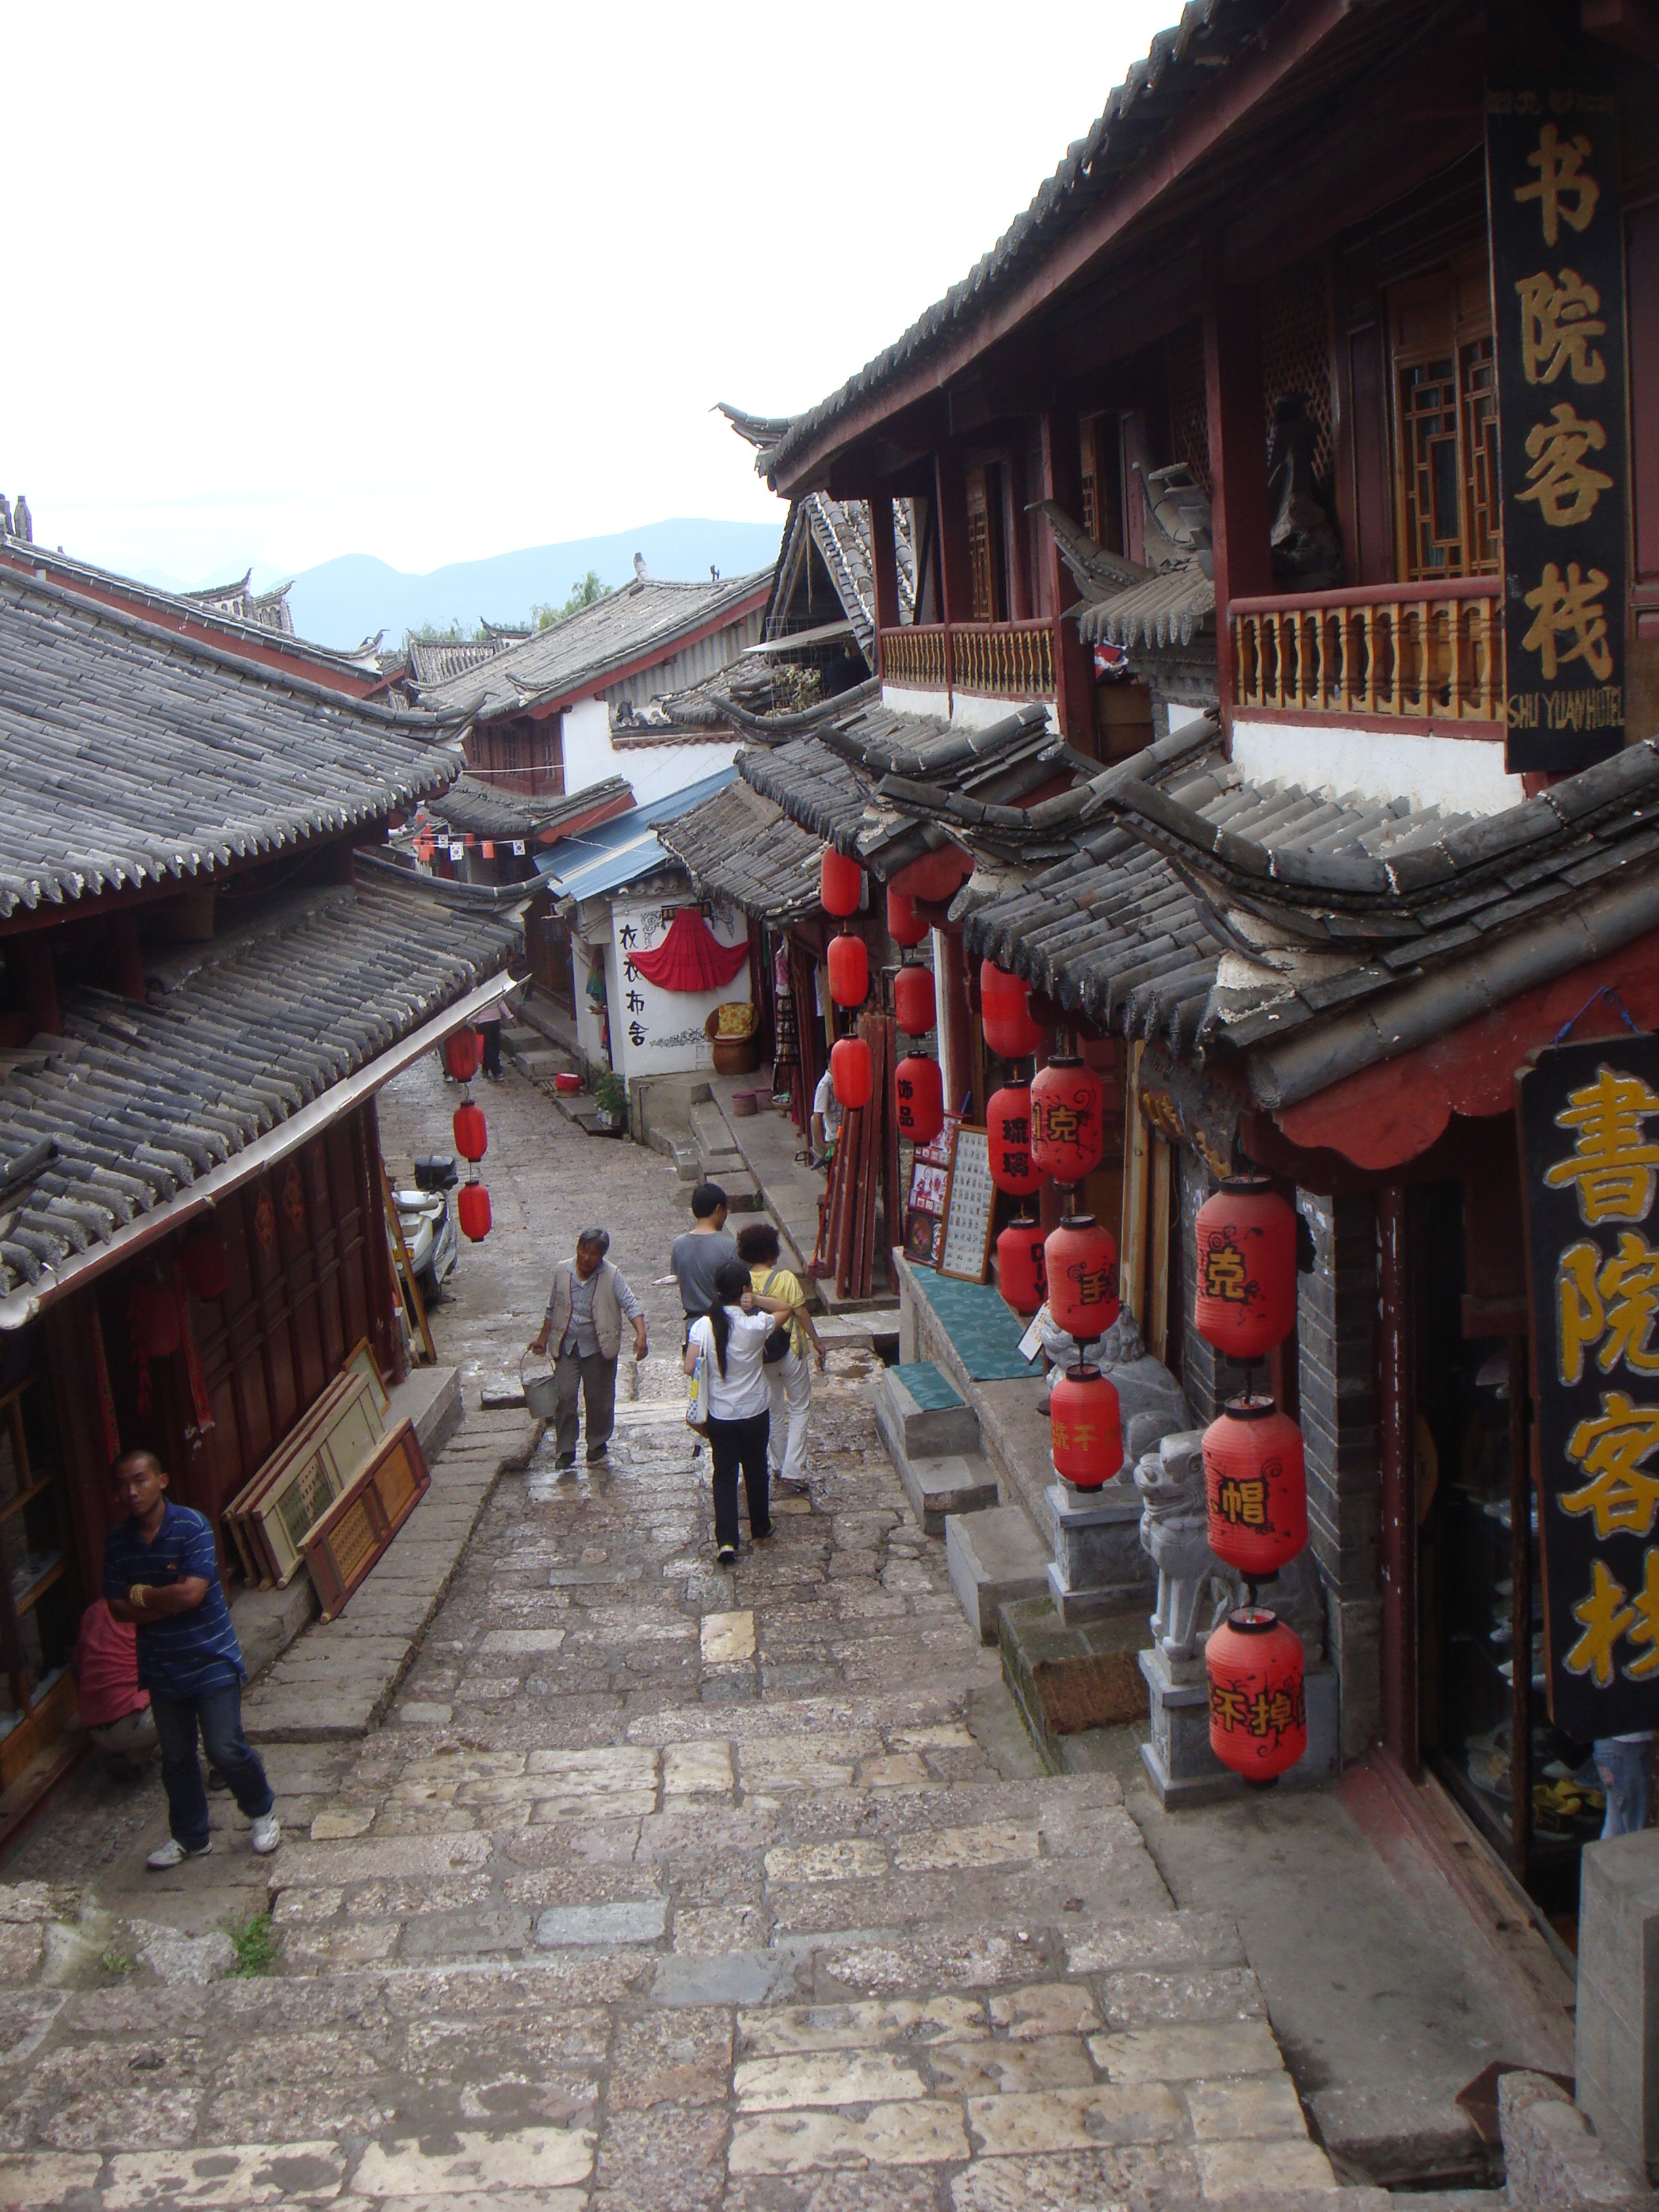
town, building, travel, village, shopping, place of worship, temple, monastery, shrine, yunnan, lijiang, hindu temple, historic site, shinto shrine